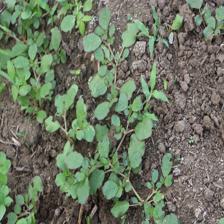
Label: BroadLeafWeed